Plains Indians

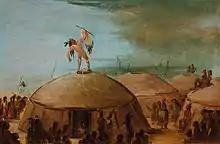
Rainmaking among the Mandan, by George Catlin, 1830s

The semi-sedentary, village-dwelling Plains Indians depended upon agriculture for a large share of their livelihood, particularly those who lived in the eastern parts of the Great Plains which had more precipitation than the western side. Corn was the dominant crop, followed by squash and beans. Tobacco, sunflower, plums and other plants were also cultivated or gathered in the wild. Among the wild crops gathered the most important were probably berries to flavor pemmican and the Prairie Turnip.